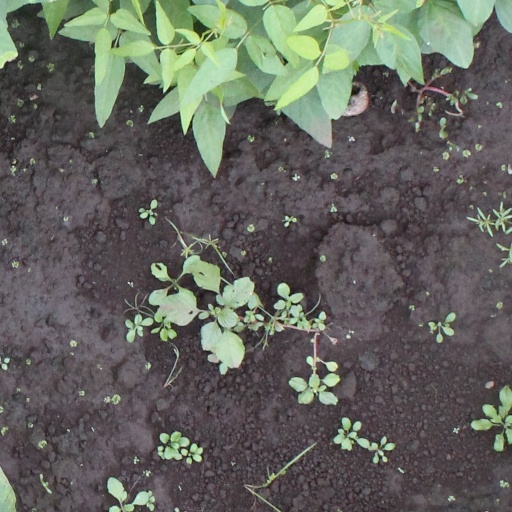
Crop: soybean